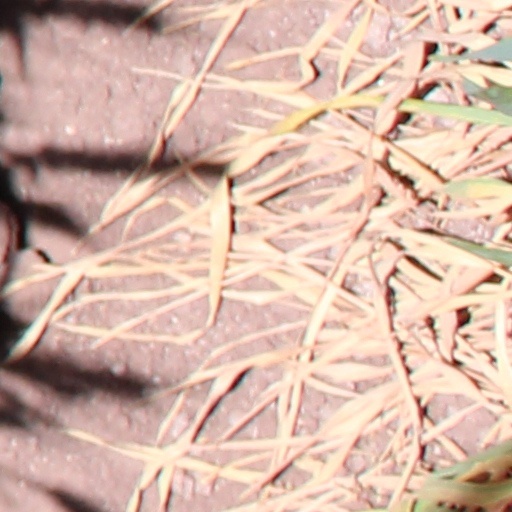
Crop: wheat